North Shore (Chicago)

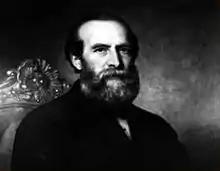
Many credit Walter S. Gurnee as the father of the North Shore.

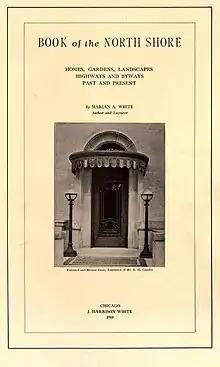
One of the earliest known monographs to be devoted to the North Shore, "The Book of the North Shore" (1910), and its companion volume, "The Second Book of the North Shore" (1911), were written by Marian A. White, whose husband J. Harrison White had established a weekly newspaper in Rogers Park in 1895 called the "North Shore Suburban". The image above is the title page of the first volume and shows the front door of the S.H. Gunder house at 6219 N. Sheridan Road, which today serves as the main building for the North Lakeside Cultural Center in Chicago. The canopy has been removed.

Europeans settled the area sparsely after an 1833 treaty with local Native Americans. The region began to be developed into towns following the opening of Northwestern University in Evanston in 1855 and the founding of Lake Forest College two years later, and the construction and launch of railroads serving the colleges and their towns.